Laid (Australian TV series)

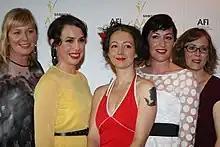
Left to right:Liz Watts, Alison Bell, Marieke Hardy, Celia Pacquola and Kirsty Fisher at AACTA Awards 2012

The first series of "Laid" was released on DVD under the title of "Laid: The Complete First Season" on 7 April 2011. The second series was released on DVD under the title of "Laid: The Complete Second Season" on 5 July 2012.